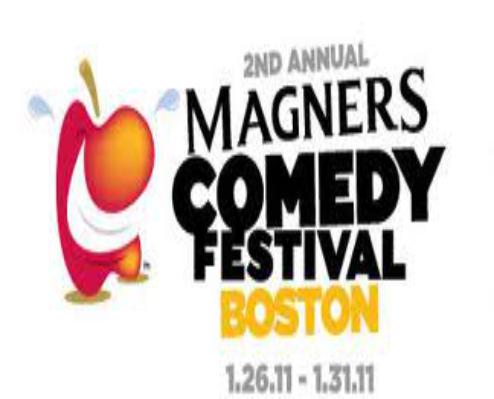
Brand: Magners Irish
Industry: Food